List of defunct law enforcement agencies in the United Kingdom

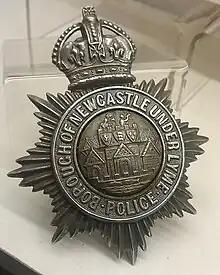
Borough of Newcastle-under-Lyme Police hat badge, in the collection of the Staffordshire County Museum and displayed at the Shire Hall, Stafford

All territorial police forces in England and Wales (except the Metropolitan Police and City of London Police) were abolished and reconstituted at midnight on 31 March 1974/1 April 1974. This list shows the ones that existed then and their fate (ignoring minor transfers).